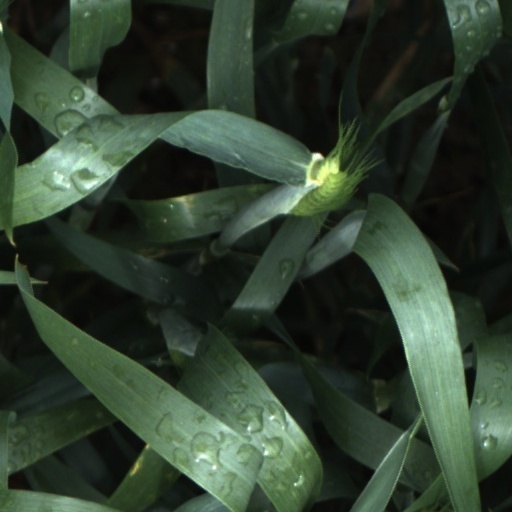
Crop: wheat